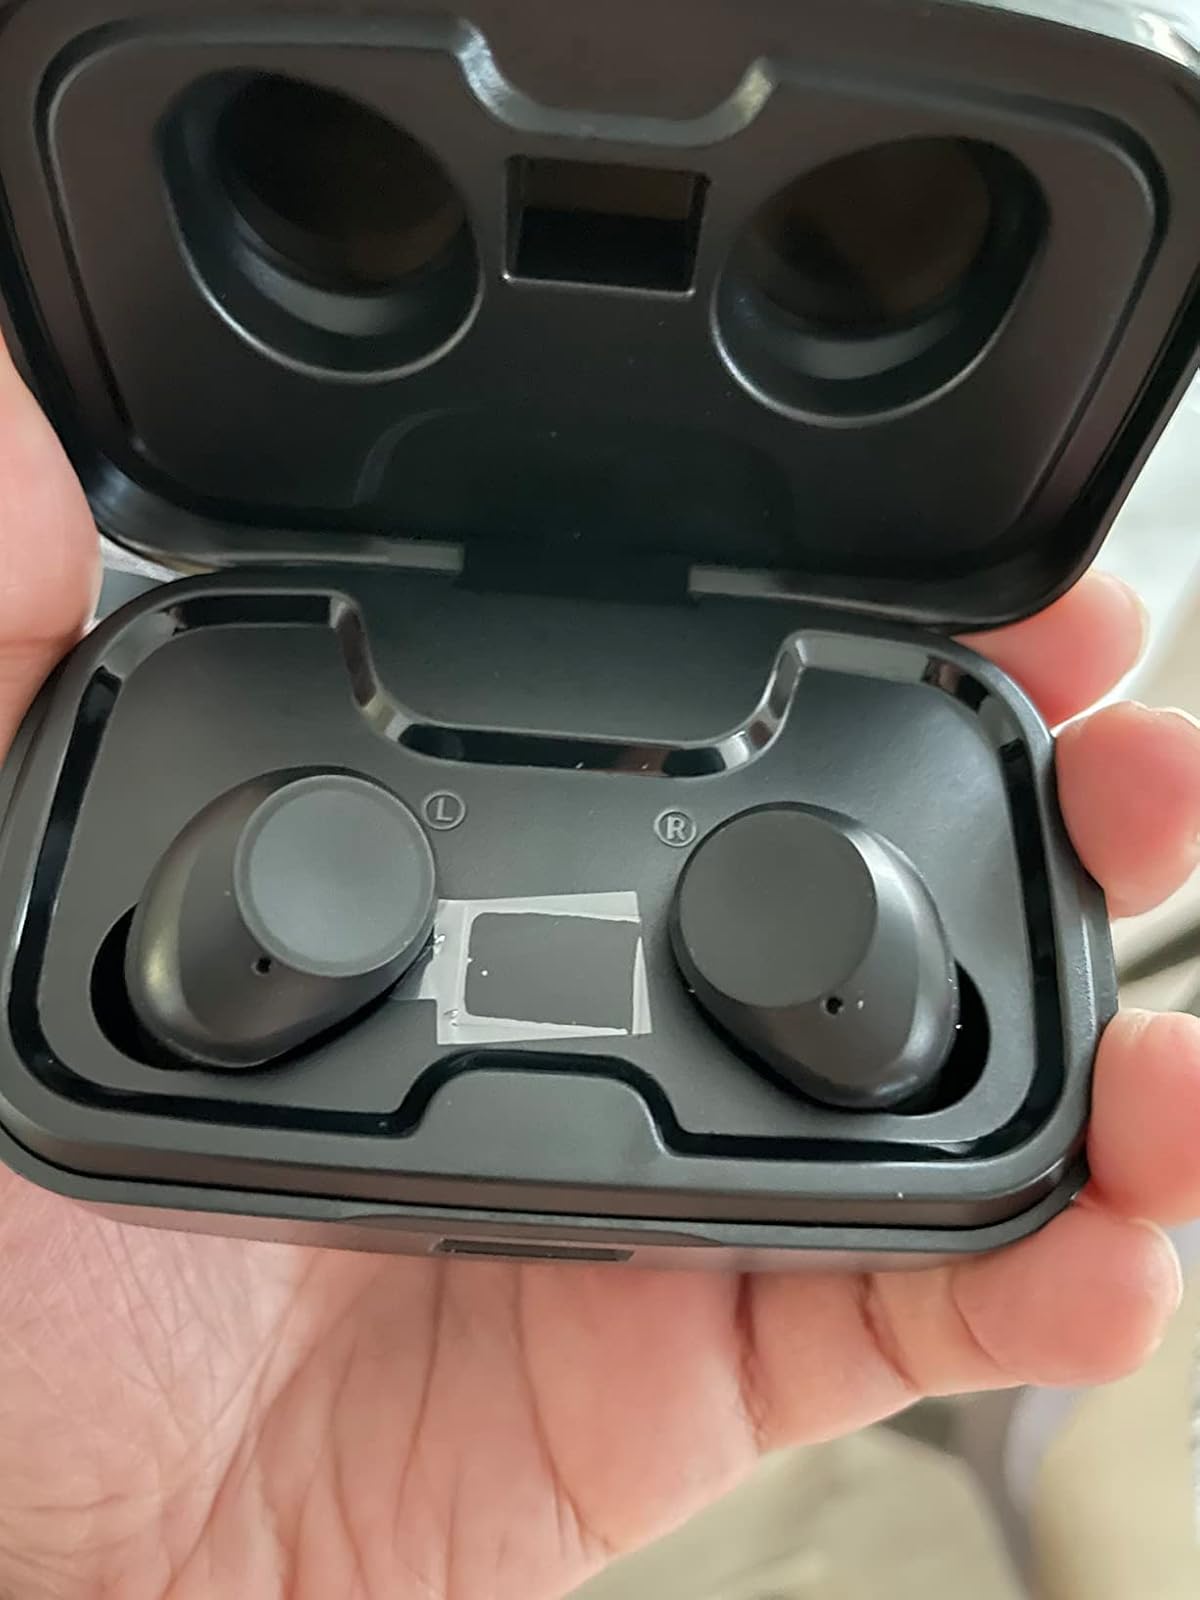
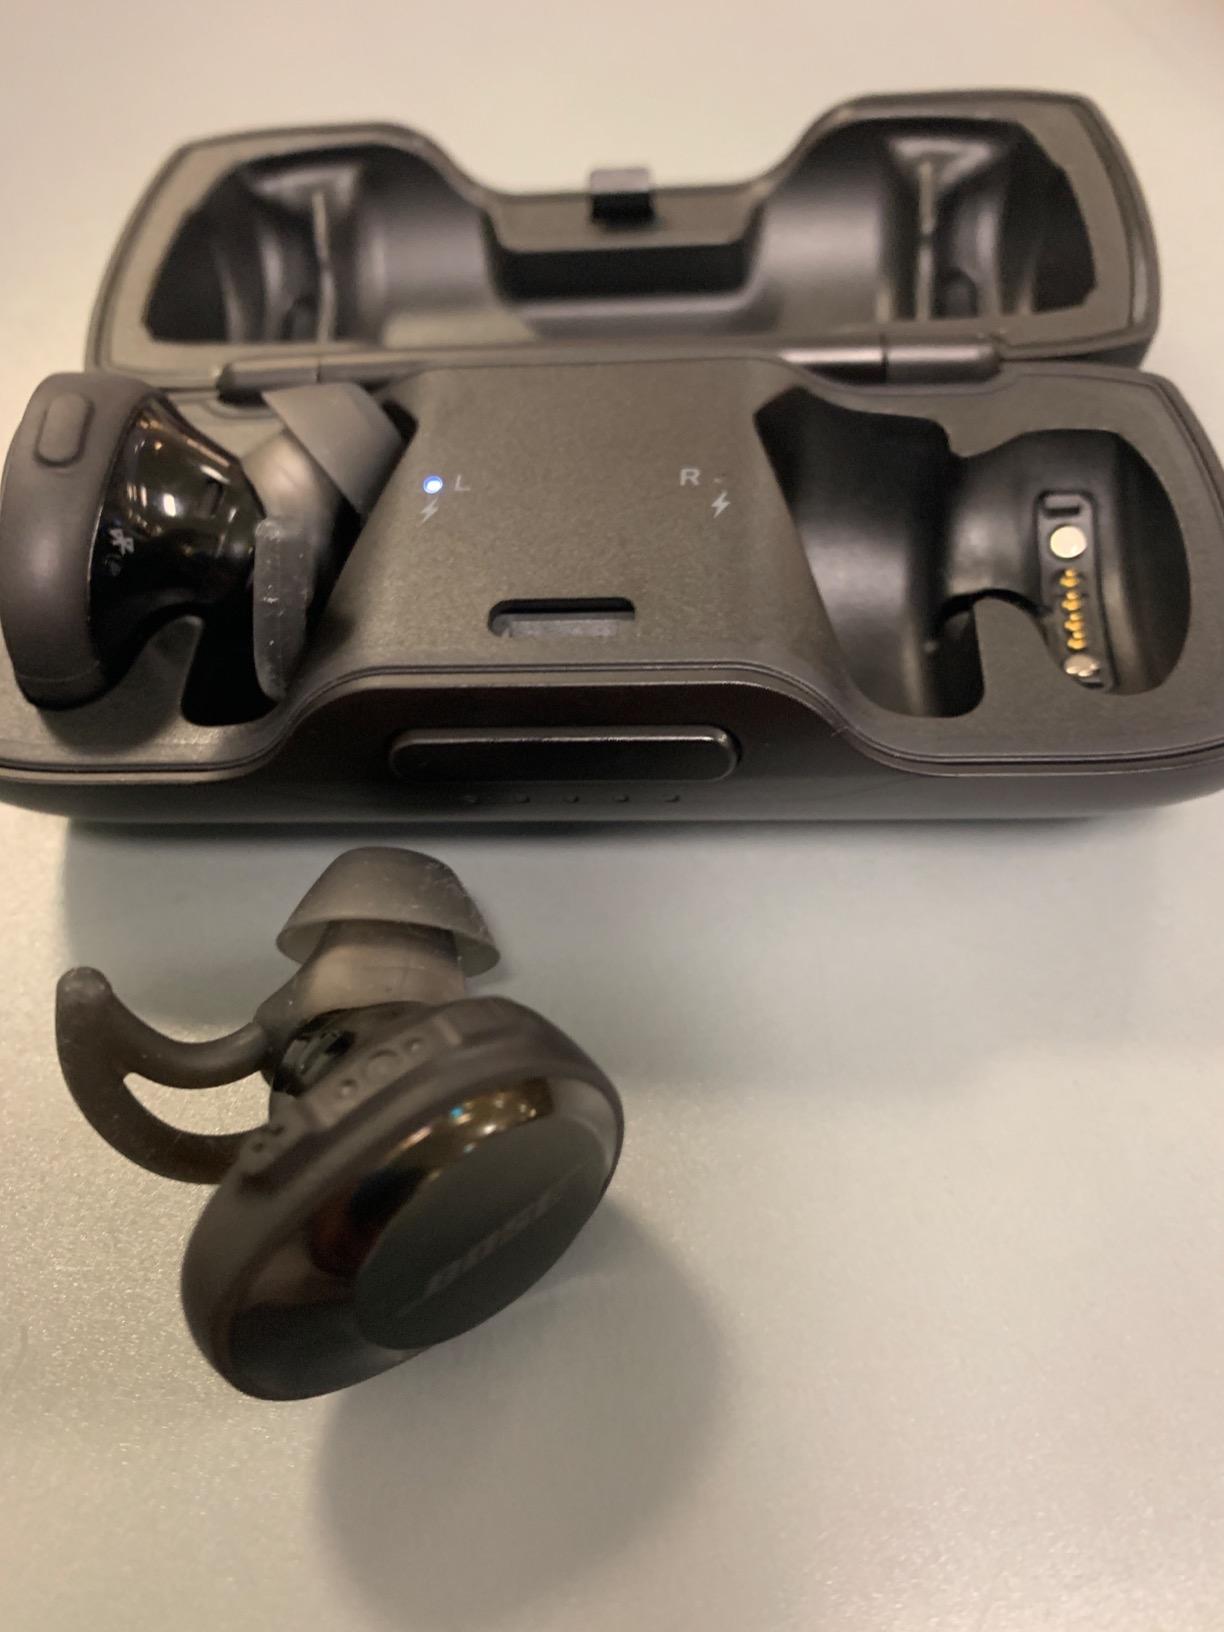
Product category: earbuds
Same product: no